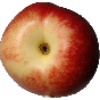
Label: Nectarine 1